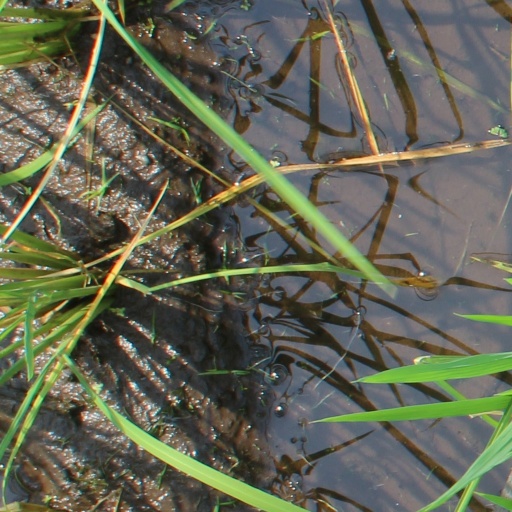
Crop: rice